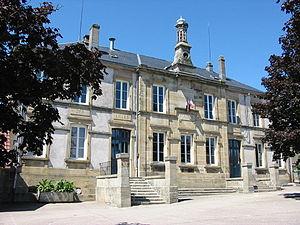
Longchamp est une commune française située dans le département des Vosges, en Lorraine, dans la région administrative Grand Est.